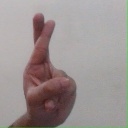
अक्षर: र